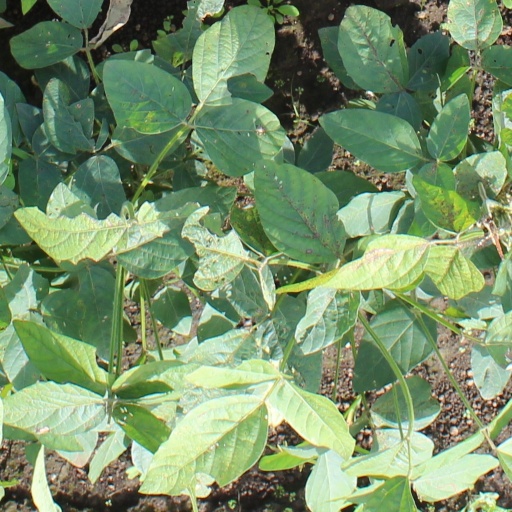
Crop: soybean